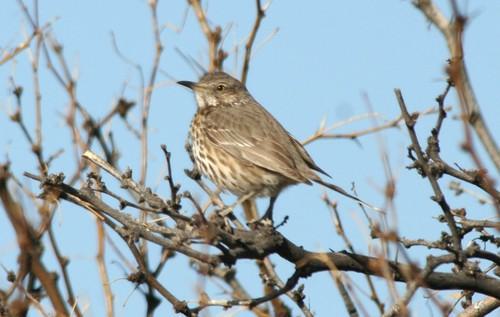
A photo of a sage thrasher